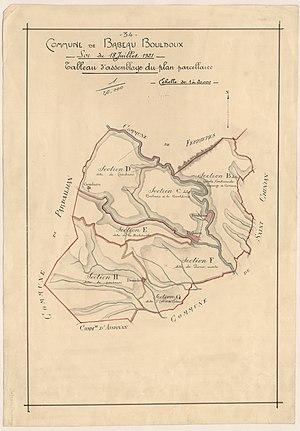
Babeau-Bouldoux. - Cadastre
Babeau-Bouldoux est une commune française située dans le département de l'Hérault, en région Occitanie.